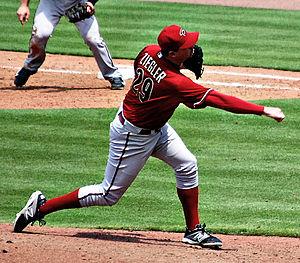
Brad Gregory Ziegler, né le 10 octobre 1979 à Pratt aux États-Unis, est un lanceur de relève droitier des Ligues majeures de baseball jouant pour les Marlins de Miami.